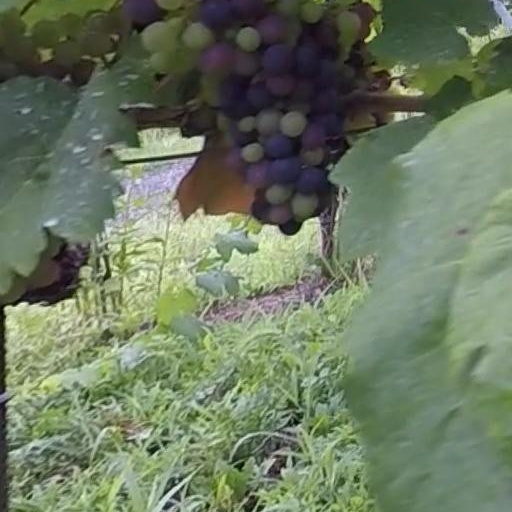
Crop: grape